Albanian Riviera

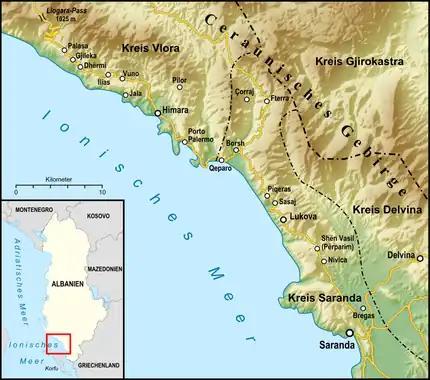
Topographical map of the Albanian Riviera

The Albanian Riviera, also popularly known as Bregu, is a coastline along the north-eastern Ionian Sea in the Mediterranean Sea, encompassing the districts of Sarandë and Vlorë in south-western Albania. It forms an important section of the Albanian Ionian Sea Coast, dotted with the villages of Palasë, Kondraq, Dhërmi, Ilias,Vuno, Himara, Pilur, Kudhës, Qeparo, Borsh, Piqeras, Sasaj, Lukovë, Shën Vasil and Nivicë-Bubari.